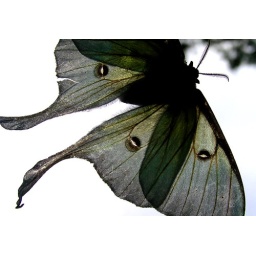
Luna moth against the sky